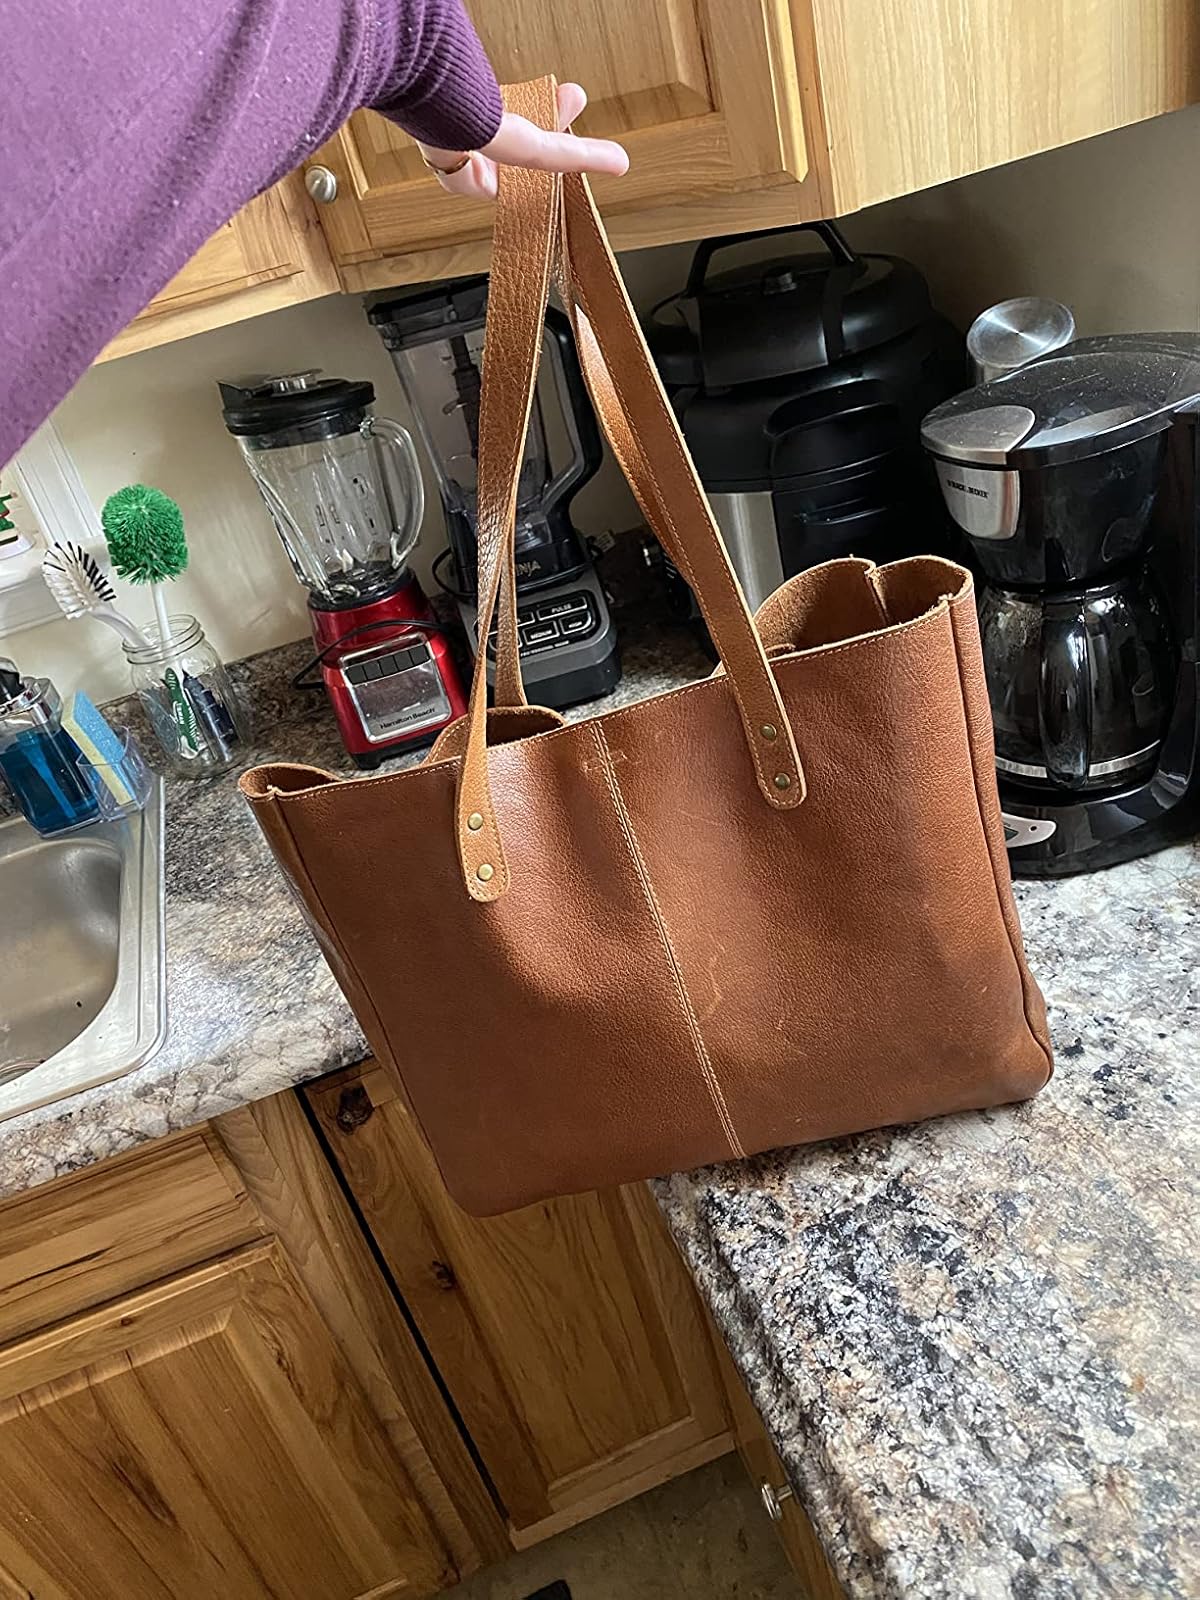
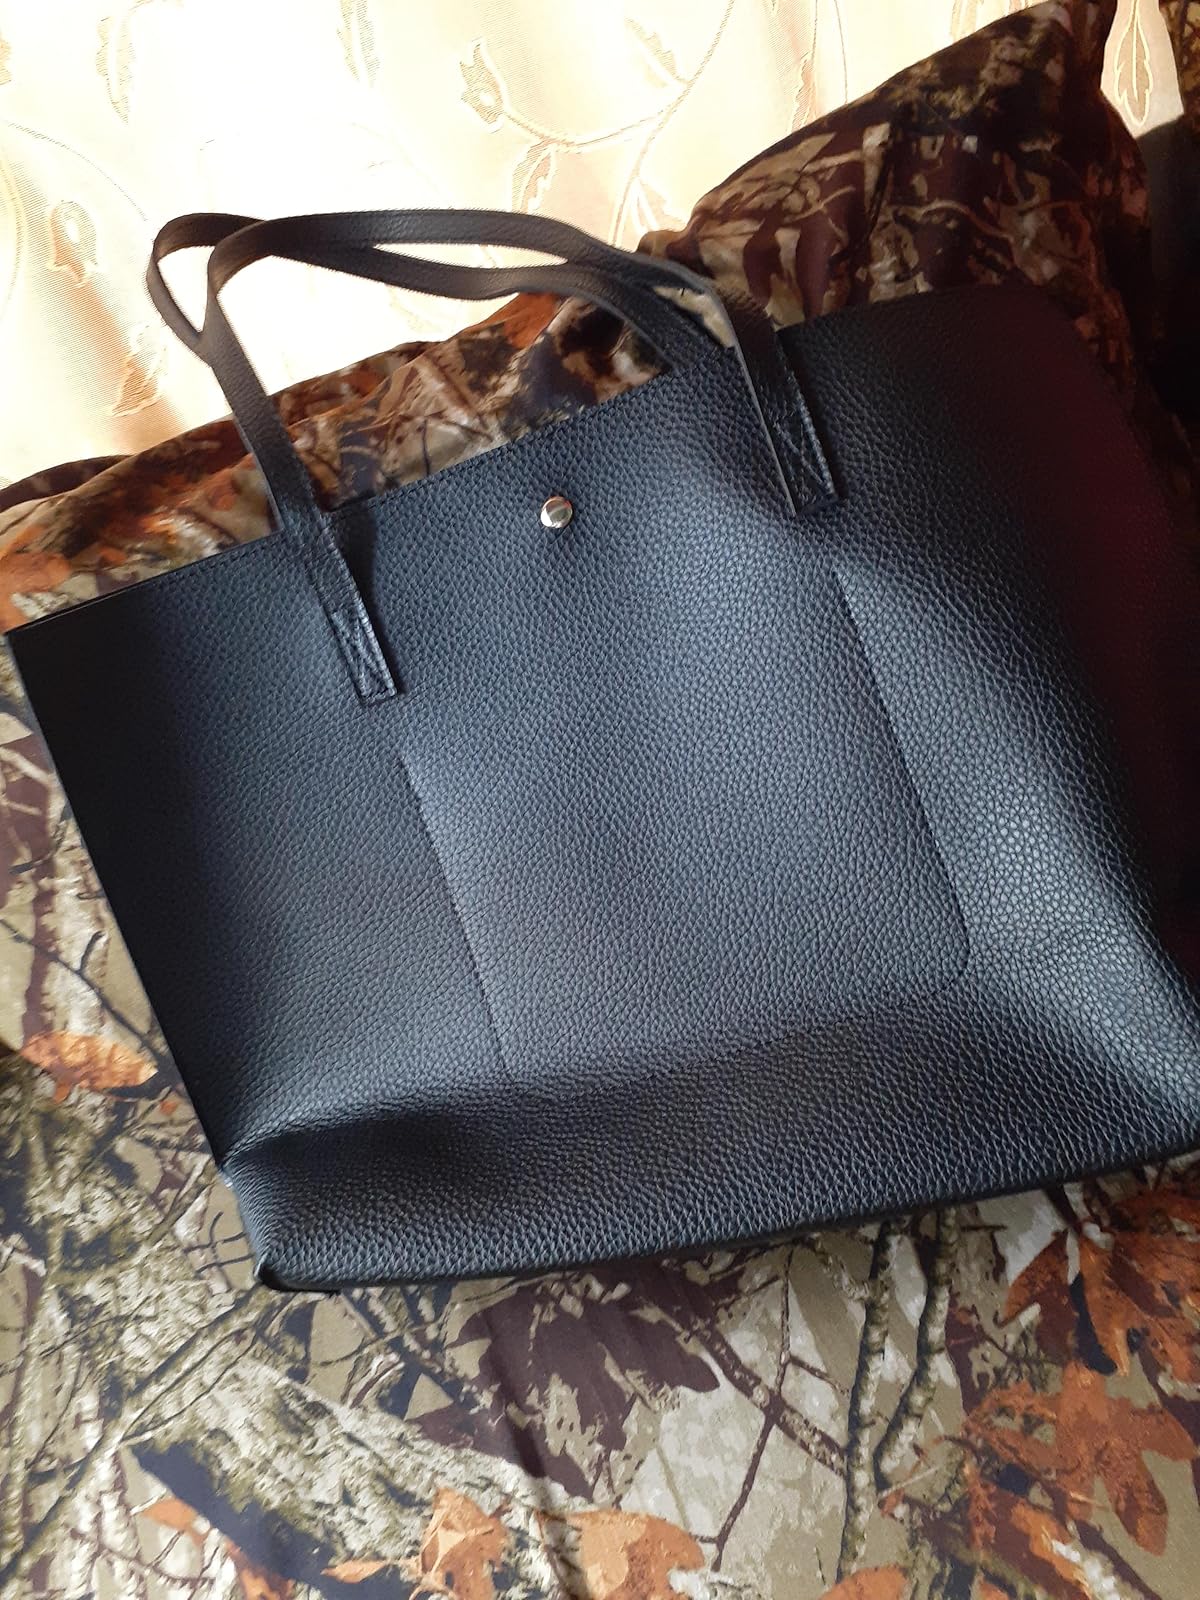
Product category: accessories_handbag
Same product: no